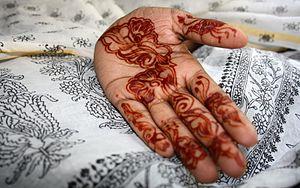
Le mehndī, ou harqûs désigne habituellement l'art du dessin fait au henné sur la peau.